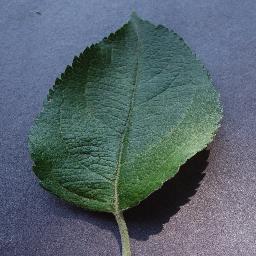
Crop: apple
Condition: healthy